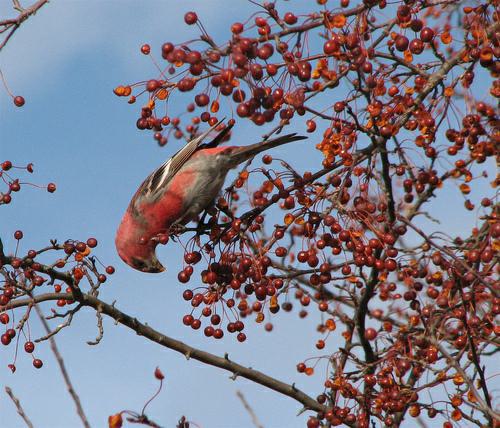
A photo of a pine grosbeak